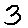
Label: 3